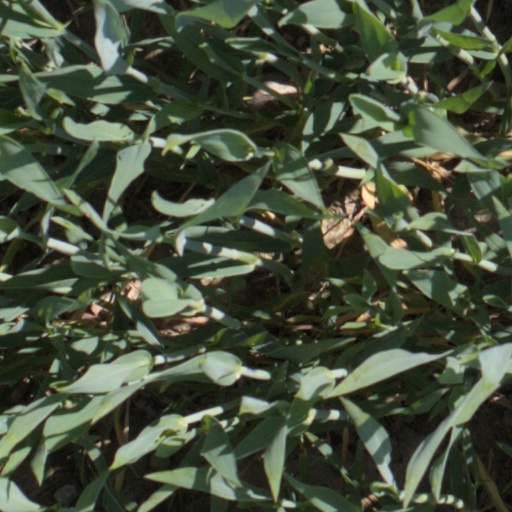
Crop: wheat